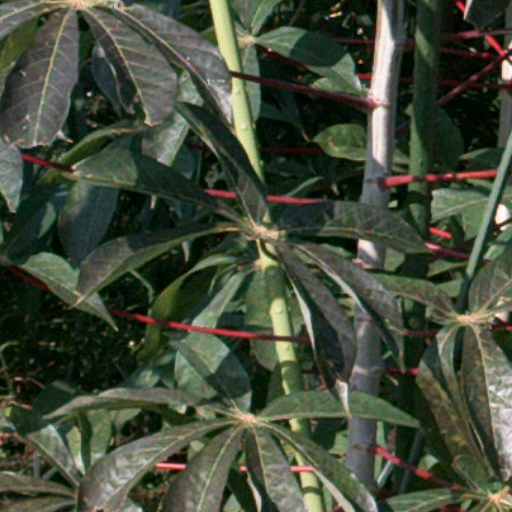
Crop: cassava